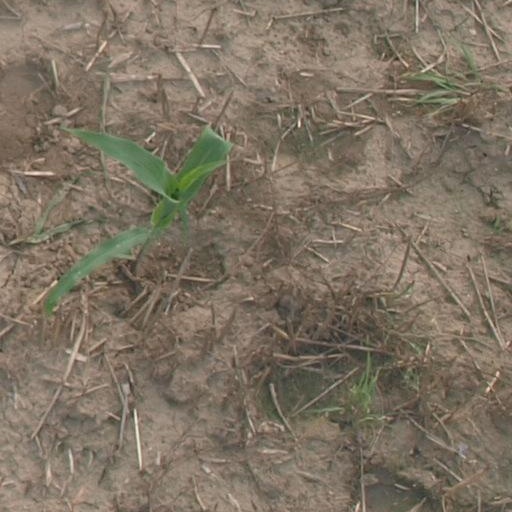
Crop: maize; corn